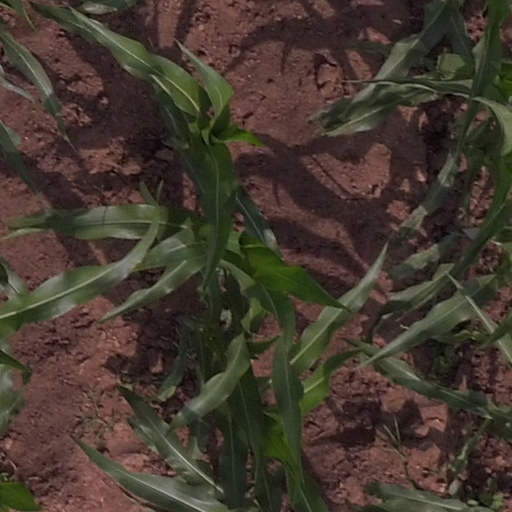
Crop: maize; corn